Jacksonville Public Library

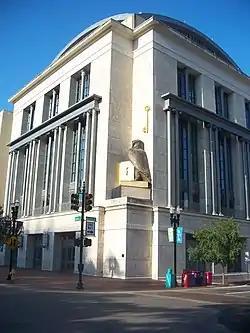
Start here. Go anywhere.

The Jacksonville Public Library is the public library system of Jacksonville, Florida, United States. It primarily serves Jacksonville and Duval County merged areas, and is also used by the neighboring Baker, Nassau, Clay, and St. Johns counties. It is one of the largest library systems in Florida, with a collection of over three million items. A division of the city government, the library has the third largest group of city employees, after the city's fire department and sheriff's office. There are twenty-one branches and a main library in the system.